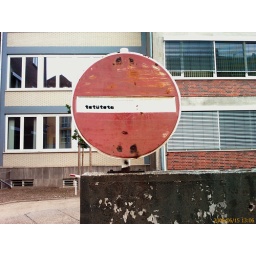
Street art on an old street sign in Mannheim - &amp;quot;Kunst&amp;quot; auf einem alten Verkehrsschild